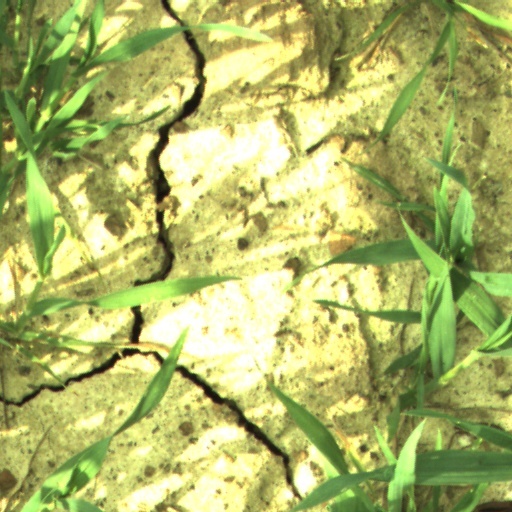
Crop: wheat